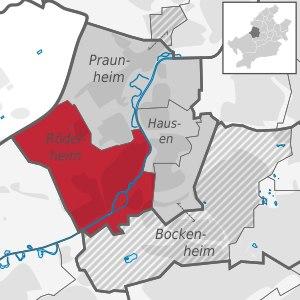
Francfort-Rödelheim est un quartier de Francfort-sur-le-Main.